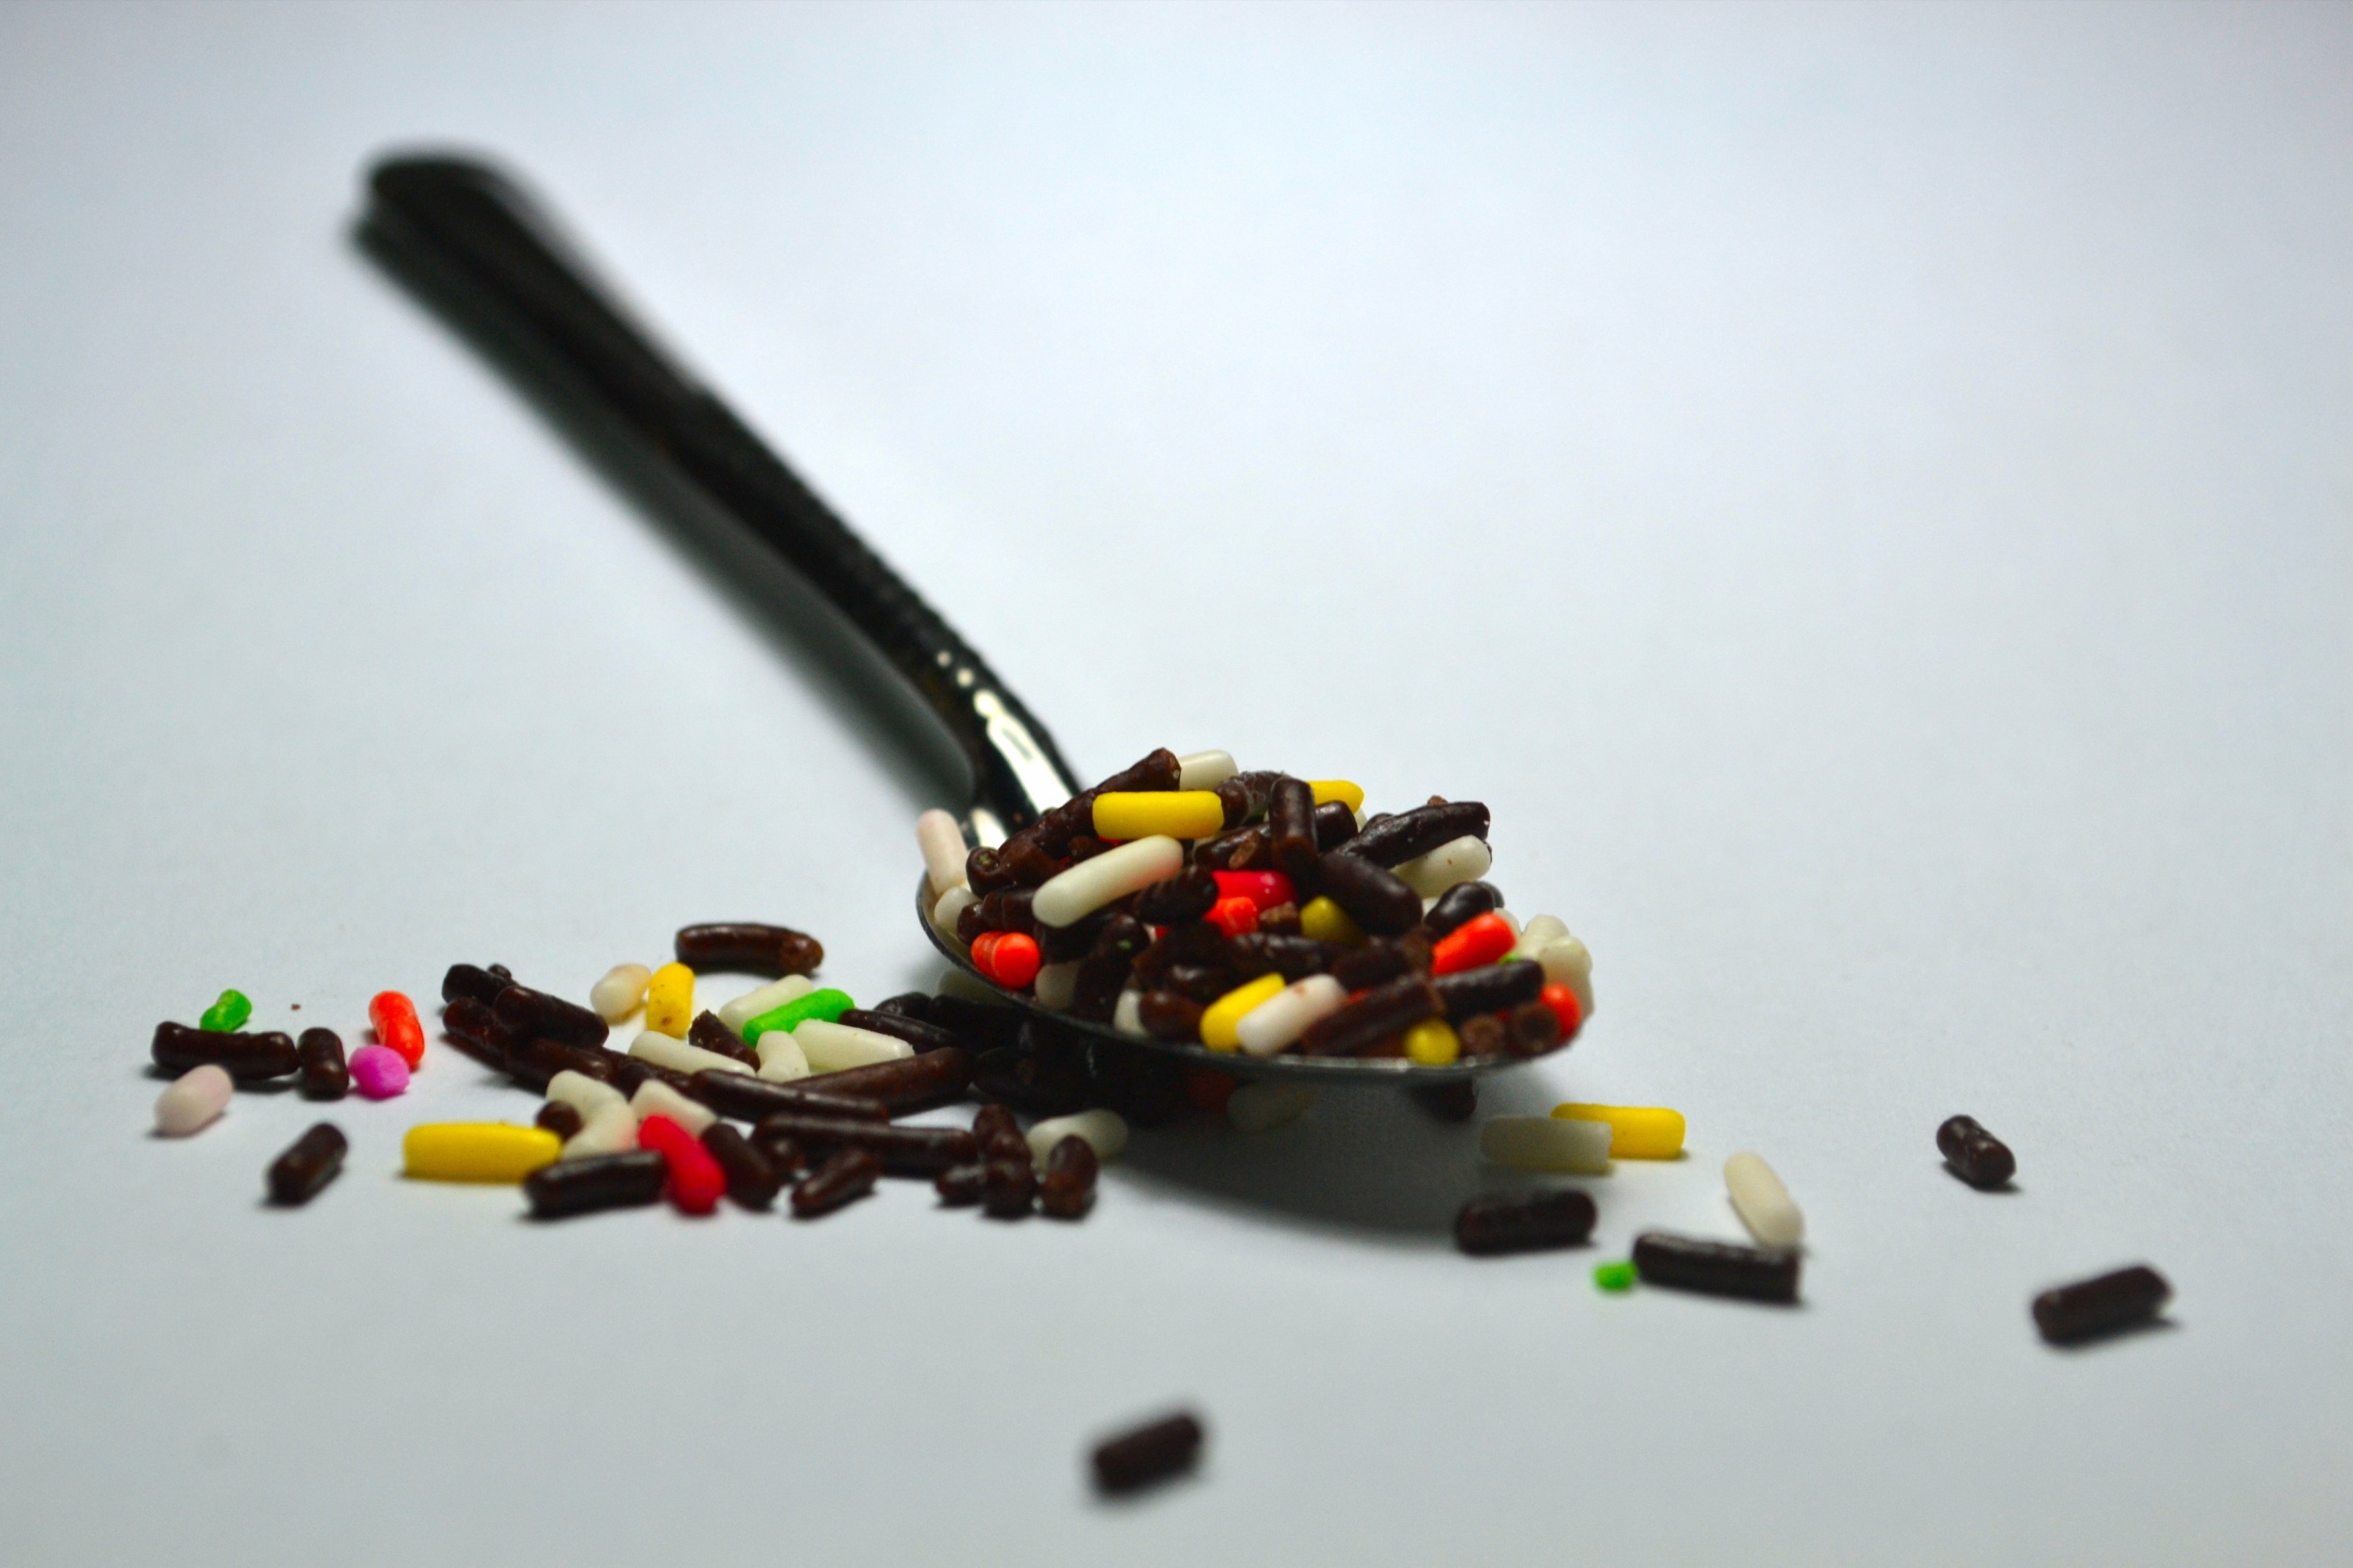
sweet, food, color, colorful, chocolate, toy, art, lego, spun, sprinkles, gun accessory, meises